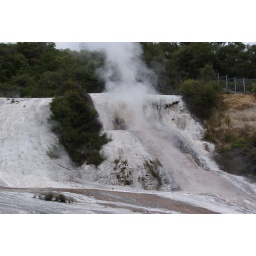
This hole in the hillside periodically vomited boiling hot water that spilled down the hill depositing minerals on the way.